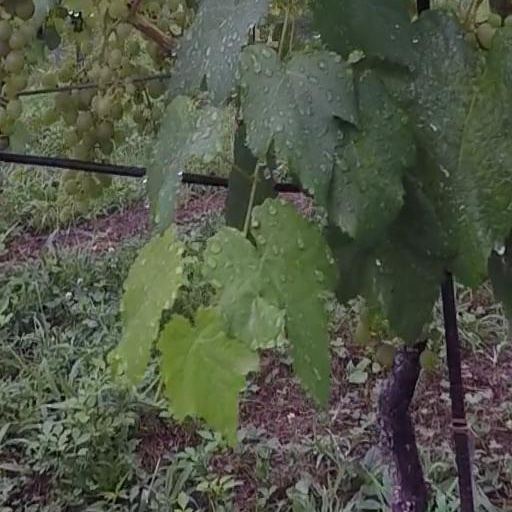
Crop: grape